Philip III (bishop of Fermo)

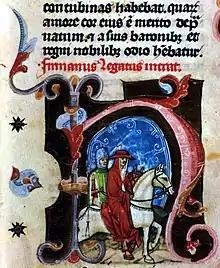
The arrival of papal legate Philip to the Kingdom of Hungary in early 1279, as depicted in the mid-14th century "Illuminated Chronicle"

Philip (died in 1300 or 1301) was an Italian prelate in the 13th century, who served as Bishop of Fermo from 1273 until his death.